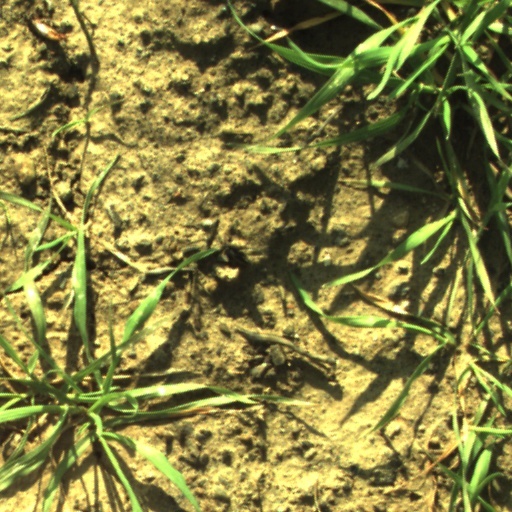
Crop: wheat